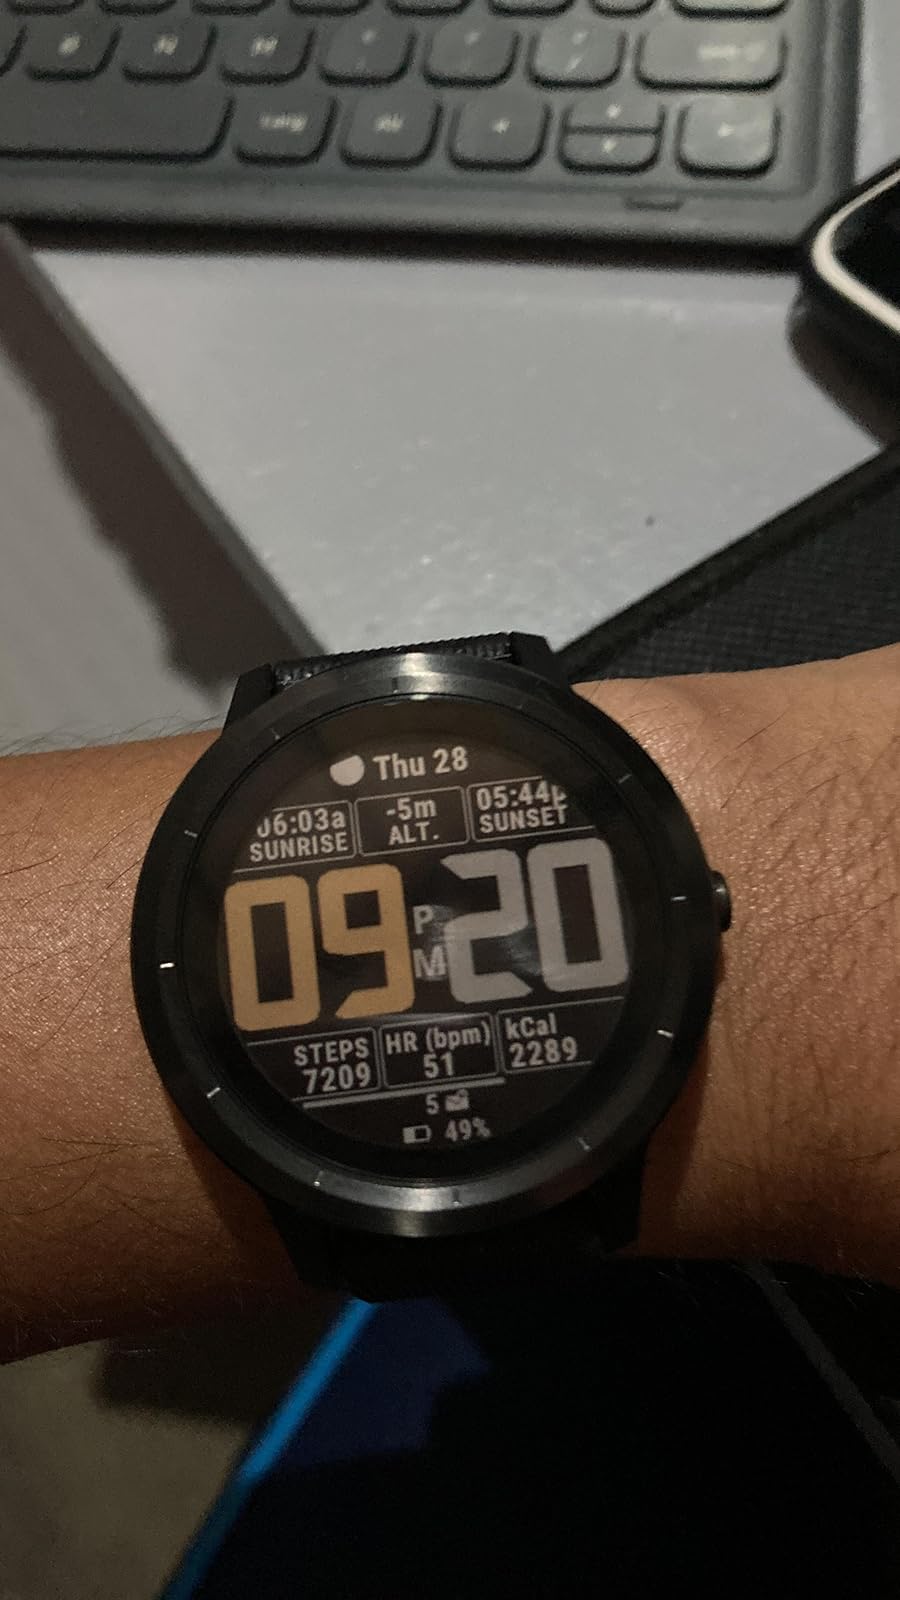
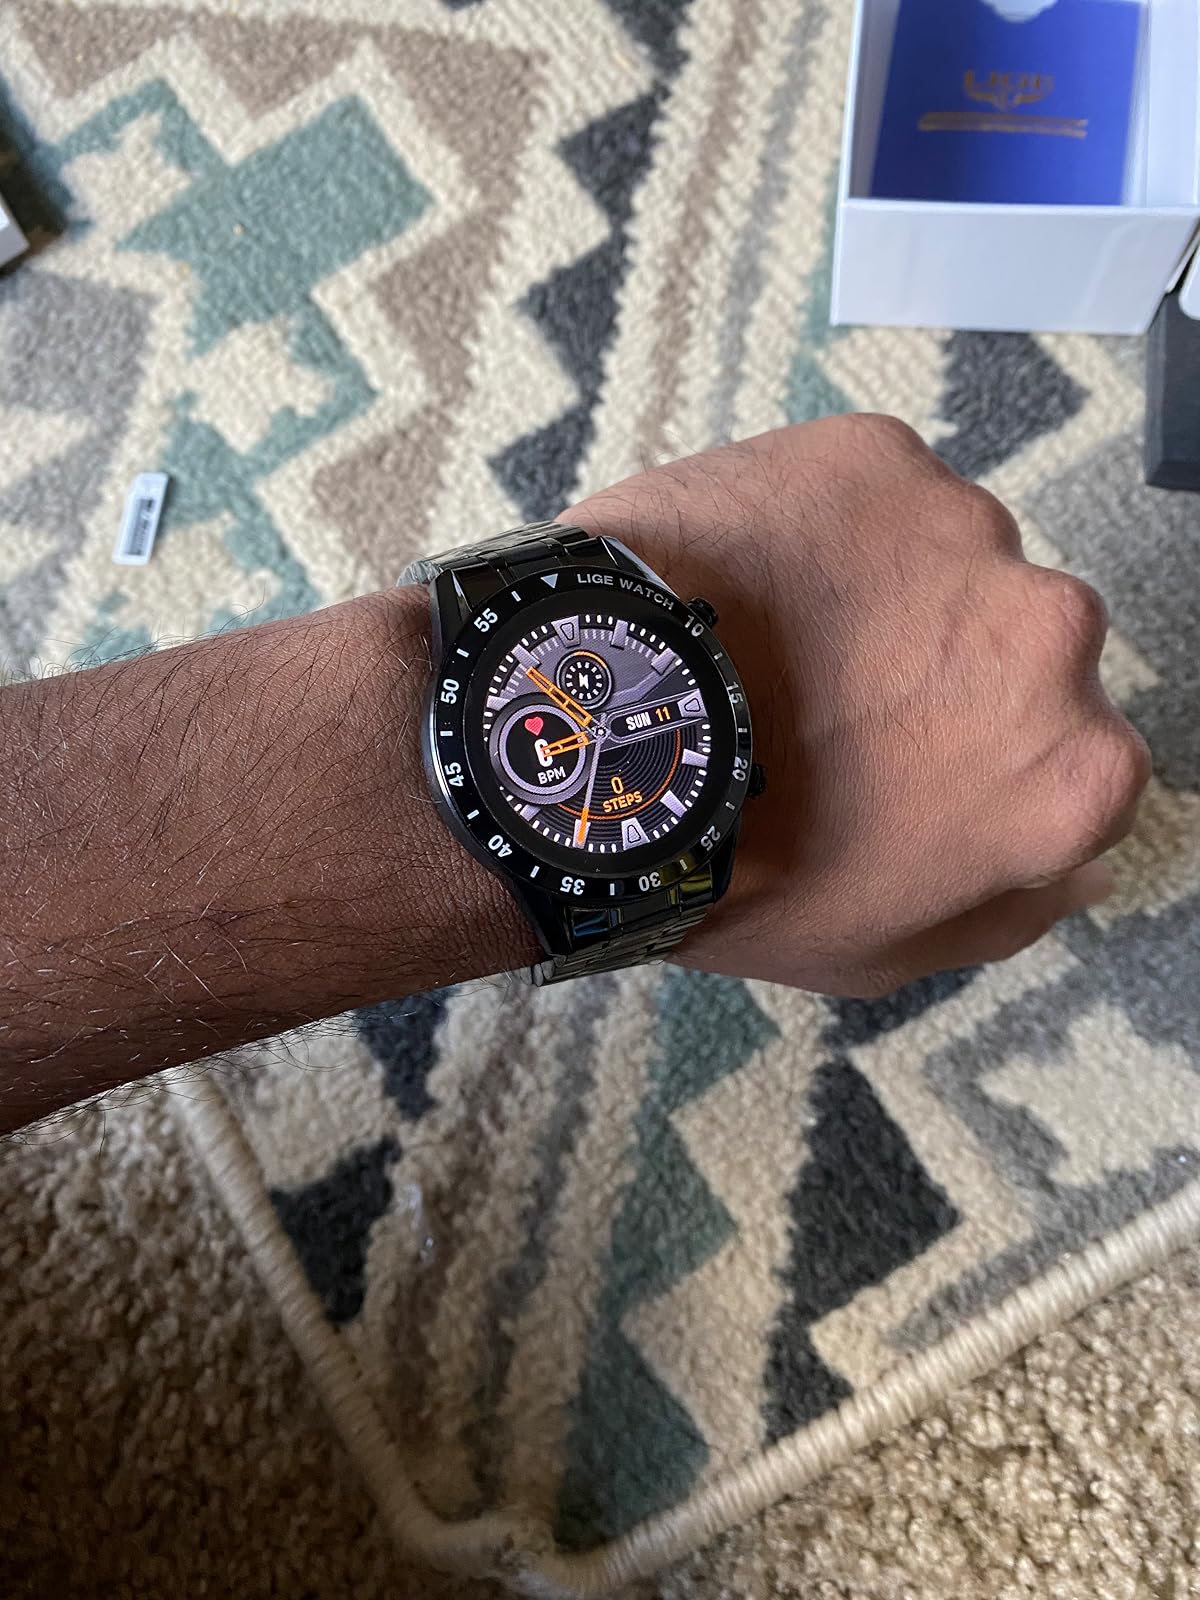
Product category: smartwatch
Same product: no